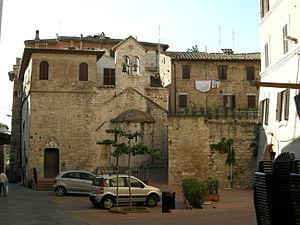
L'église Santi Stefano et Valentino est un édifice religieux datant du XIIᵉ siècle. Elle est située de la Via dei Priori, en bordure du centre historique de Pérouse, en Ombrie.